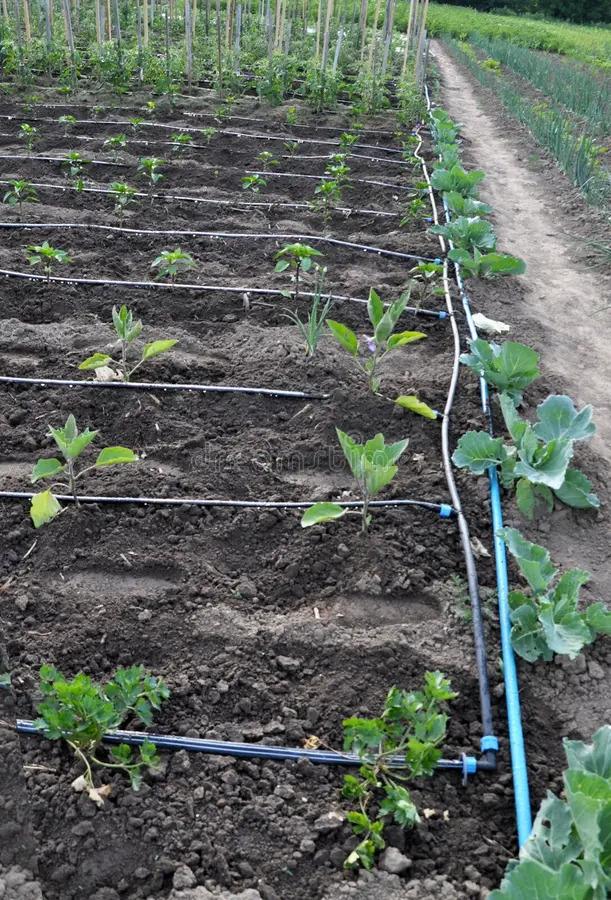
Shamba lililopangiliwa kwa ustadi likiwa na mistari ya mimea michanga inayochipua kutoka udongo wenye rutuba huku mfumo wa mabomba ya plastiki ukipitisha maji kwa umakini kati ya mistari hiyo, njia ya udongo pembeni inaonesha usafirishaji wa rahisi na uangalifu wa shughuli za kilimo. Mpangilio huu wakisasa wa umwagiliaji unadhihirisha matumizi ya teknolojia rahisi.